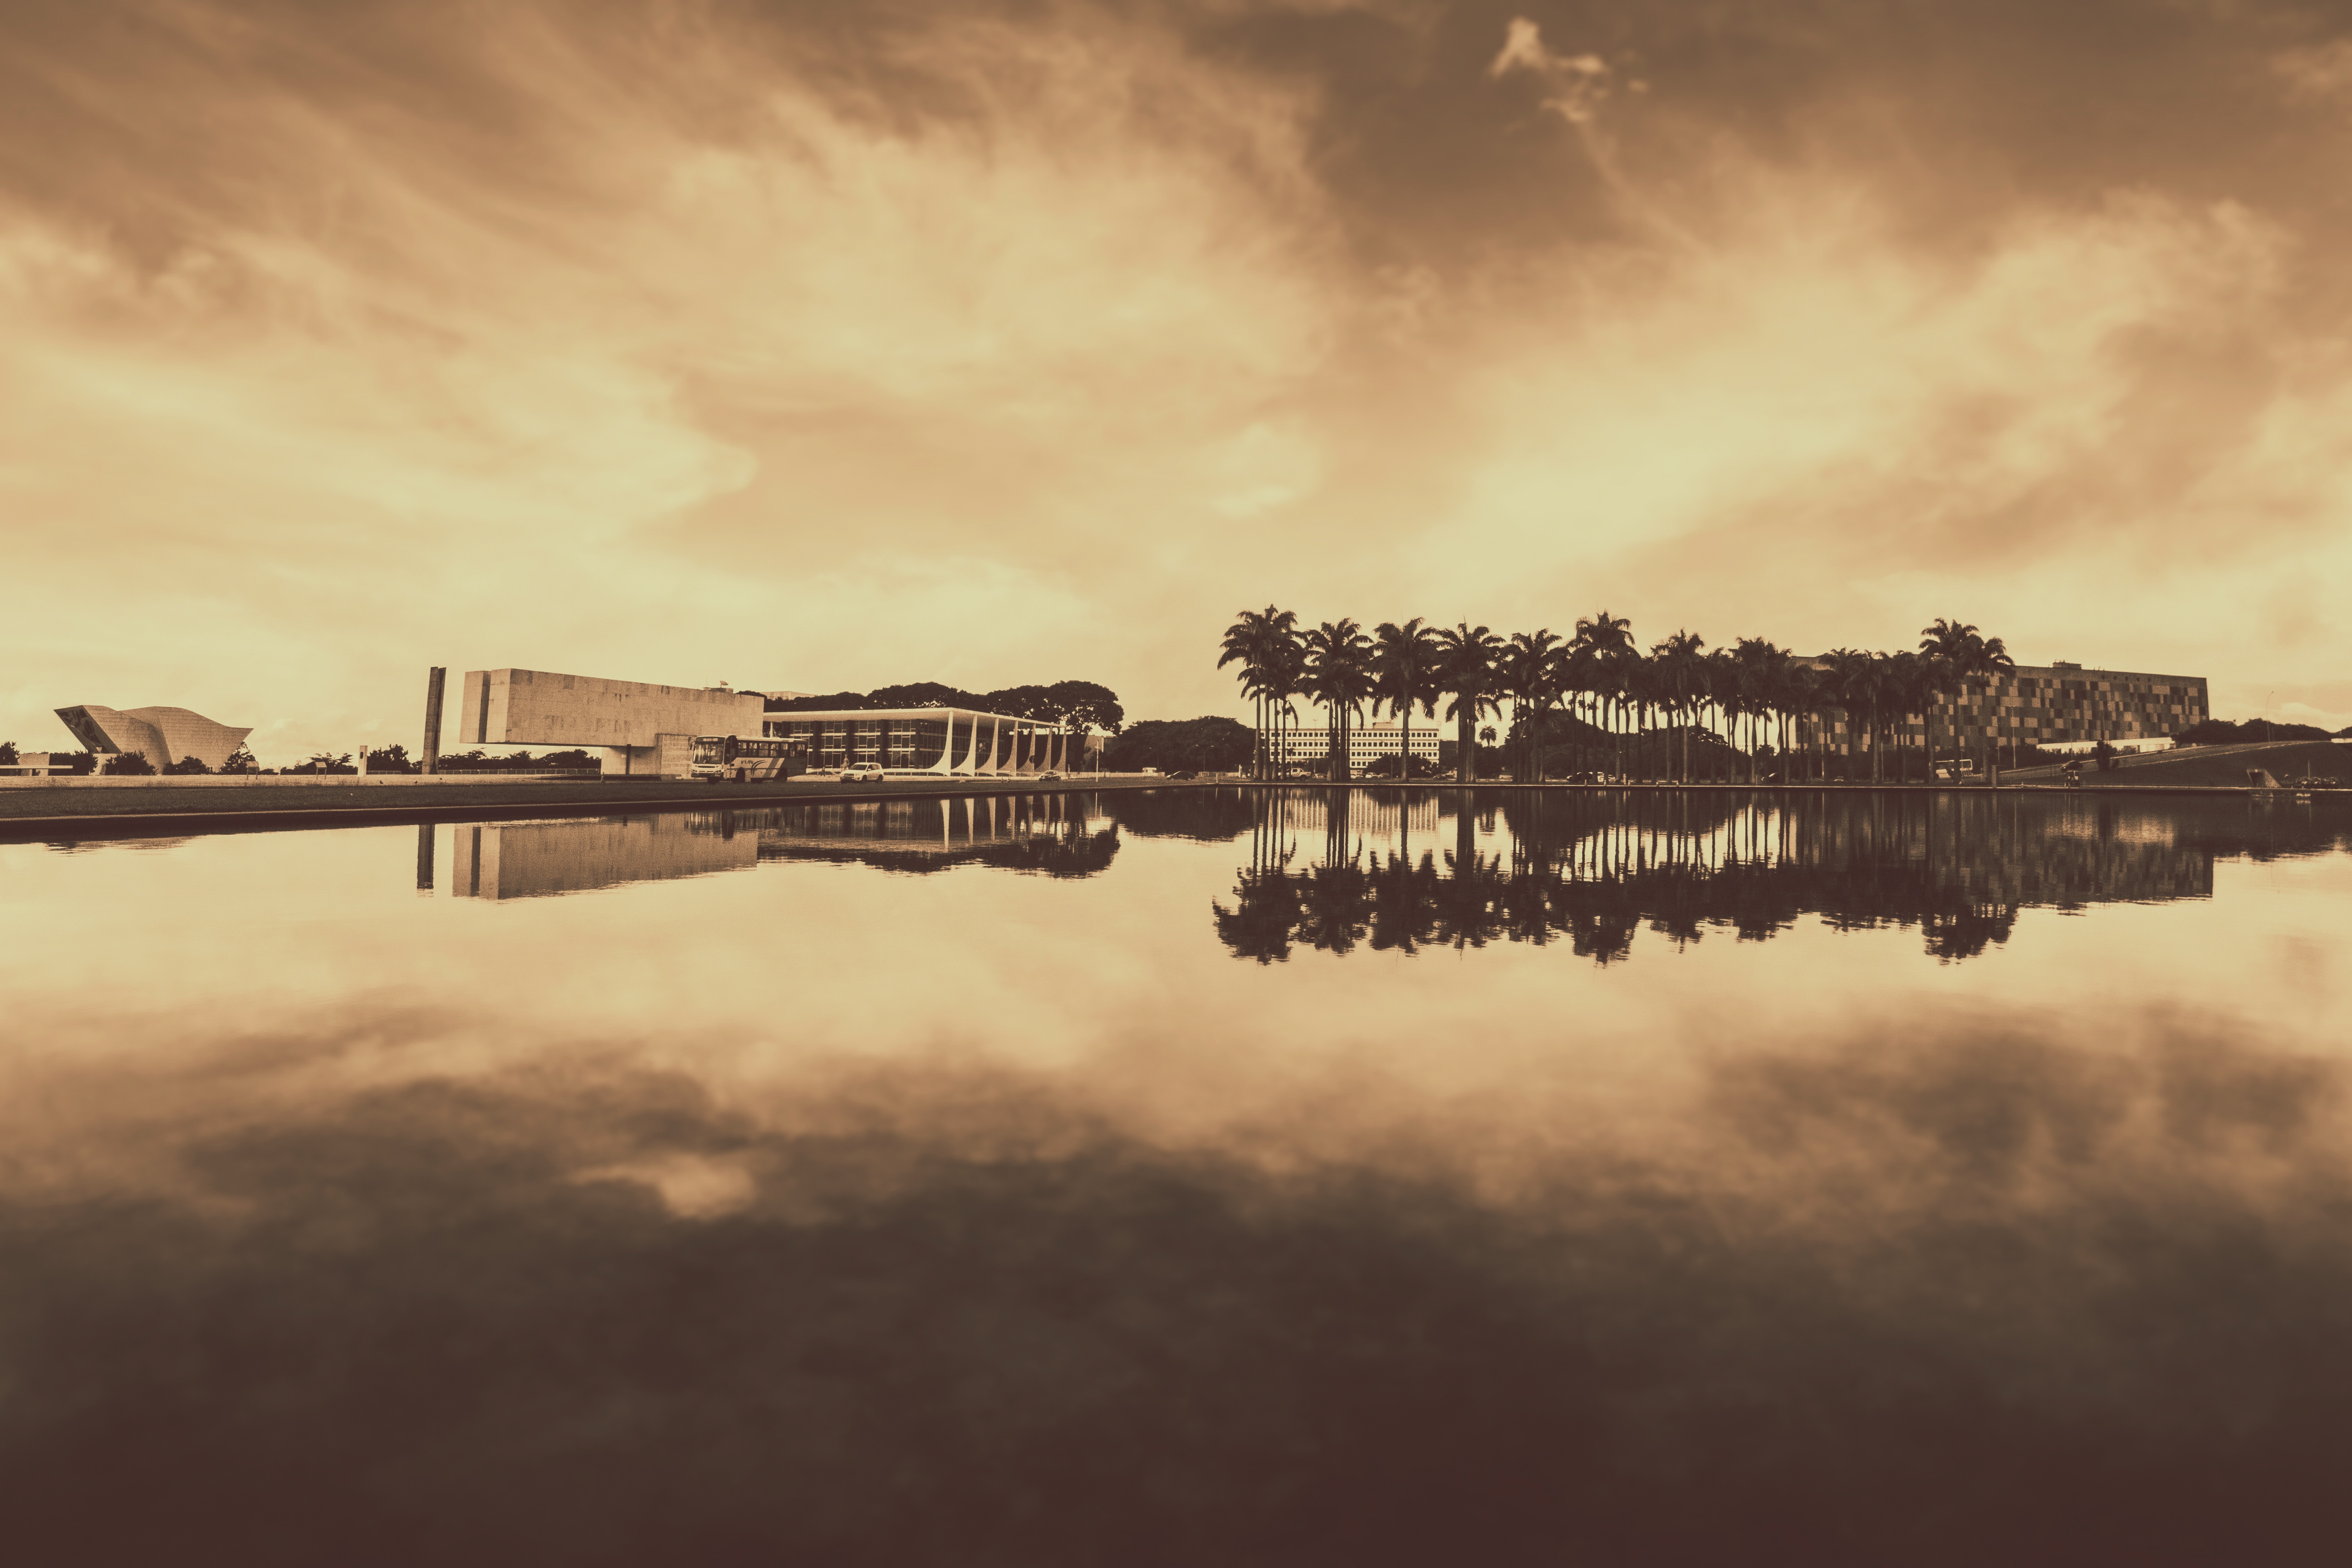
cloud, sky, sunrise, morning, reflection, vehicle, screenshot, atmospheric phenomenon, atmosphere of earth